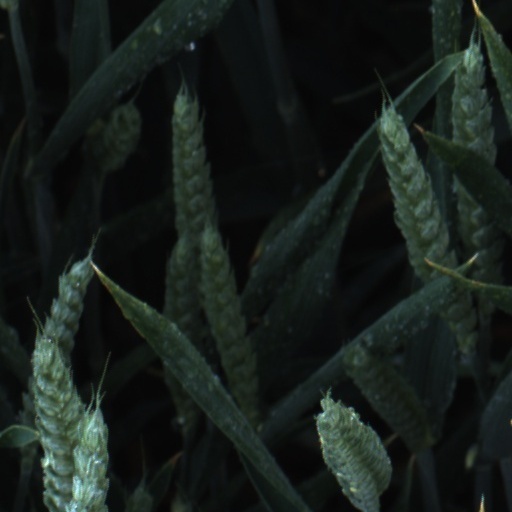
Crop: wheat